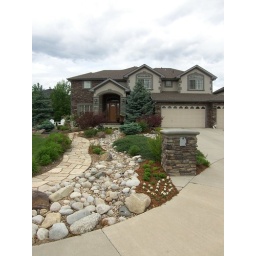
LOVE the blue spruce by the front of the house and the dry riverbed by the sidewalk!